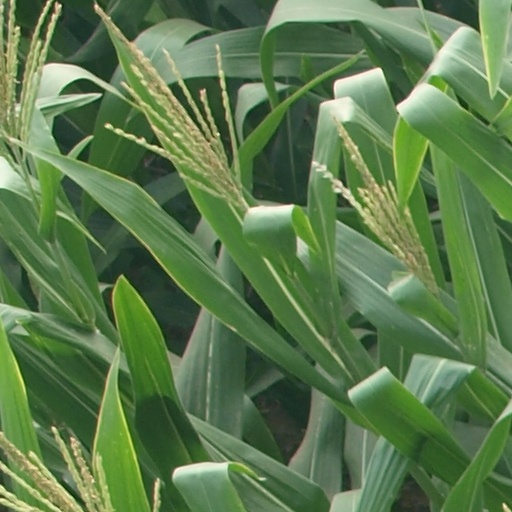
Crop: maize; corn